Kronborg

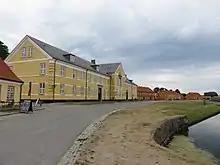

The Swedish conquest of Kronborg in 1658 demonstrated that the castle was far from impregnable. Afterwards, the defences were strengthened significantly. From 1688 to 1690, an advanced line of defence was added called the Crownwork. Shortly afterwards, a new series of ramparts were built around it. After their completion, Kronborg was considered the strongest fortress in Europe.